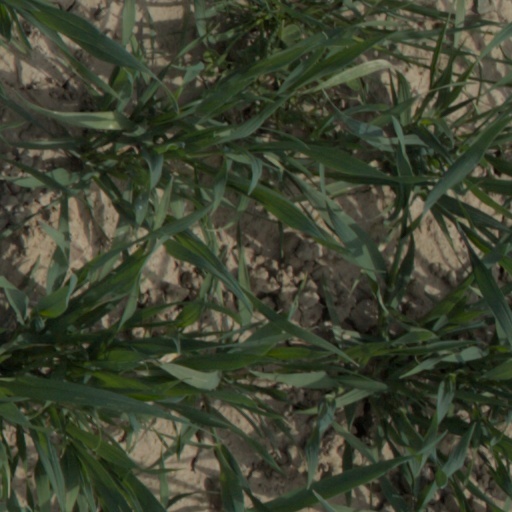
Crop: wheat